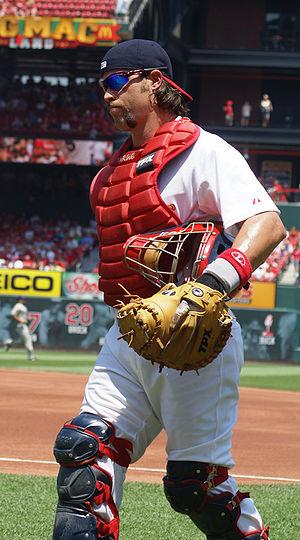
Michael Jason LaRue est un receveur de baseball ayant joué dans les Ligues majeures de 1999 à 2010. Il a porté les couleurs des Reds de Cincinnati, des Royals de Kansas City et des Cardinals de Saint-Louis.